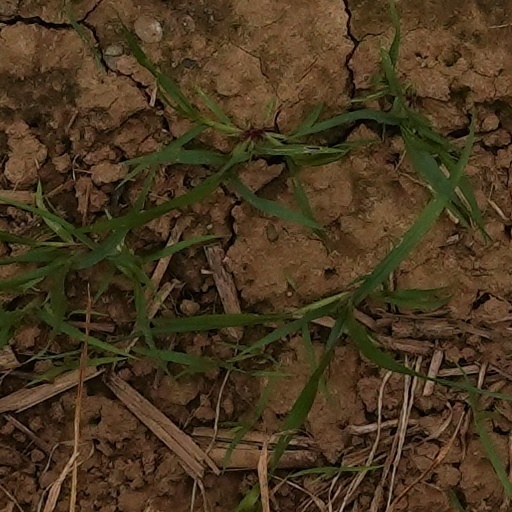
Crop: wheat